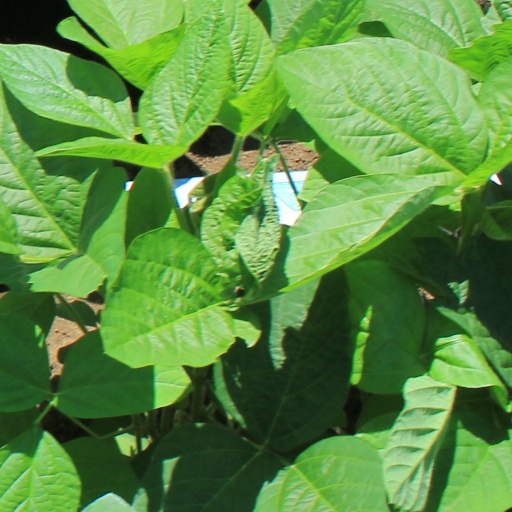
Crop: soybean